Kentucky Mountain Saddle Horse

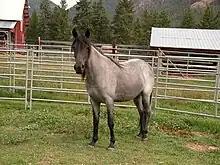
A two-year-old filly

The Kentucky Mountain Saddle Horse developed in Eastern Kentucky, and probably have their ancestry in smooth-gaited horses from the southeastern US and the now-extinct Narragansett Pacer. They are related to the Tennessee Walking Horse and other gaited breeds, but their exact early history is unknown. Kentucky Mountain Saddle Horses have a similar history to the Rocky Mountain Horse, and together are sometimes called "Mountain Pleasure Horses". The Kentucky Mountain Saddle Horse was developed by farmers looking for a small horse that could perform dual duty as a powerful work horse and comfortable riding horse. They were used for long travel over rough terrain, and were developed to have gentle temperaments so that they could be handled by young members of the farm families. Today, they continue to be used as riding horses, and are regarded as excellent trail mounts in rugged terrain.